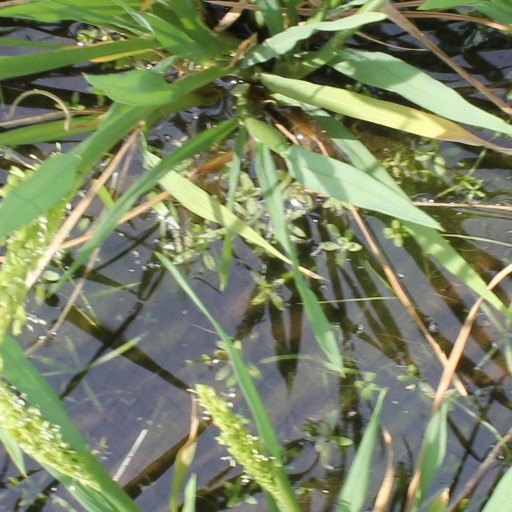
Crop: rice